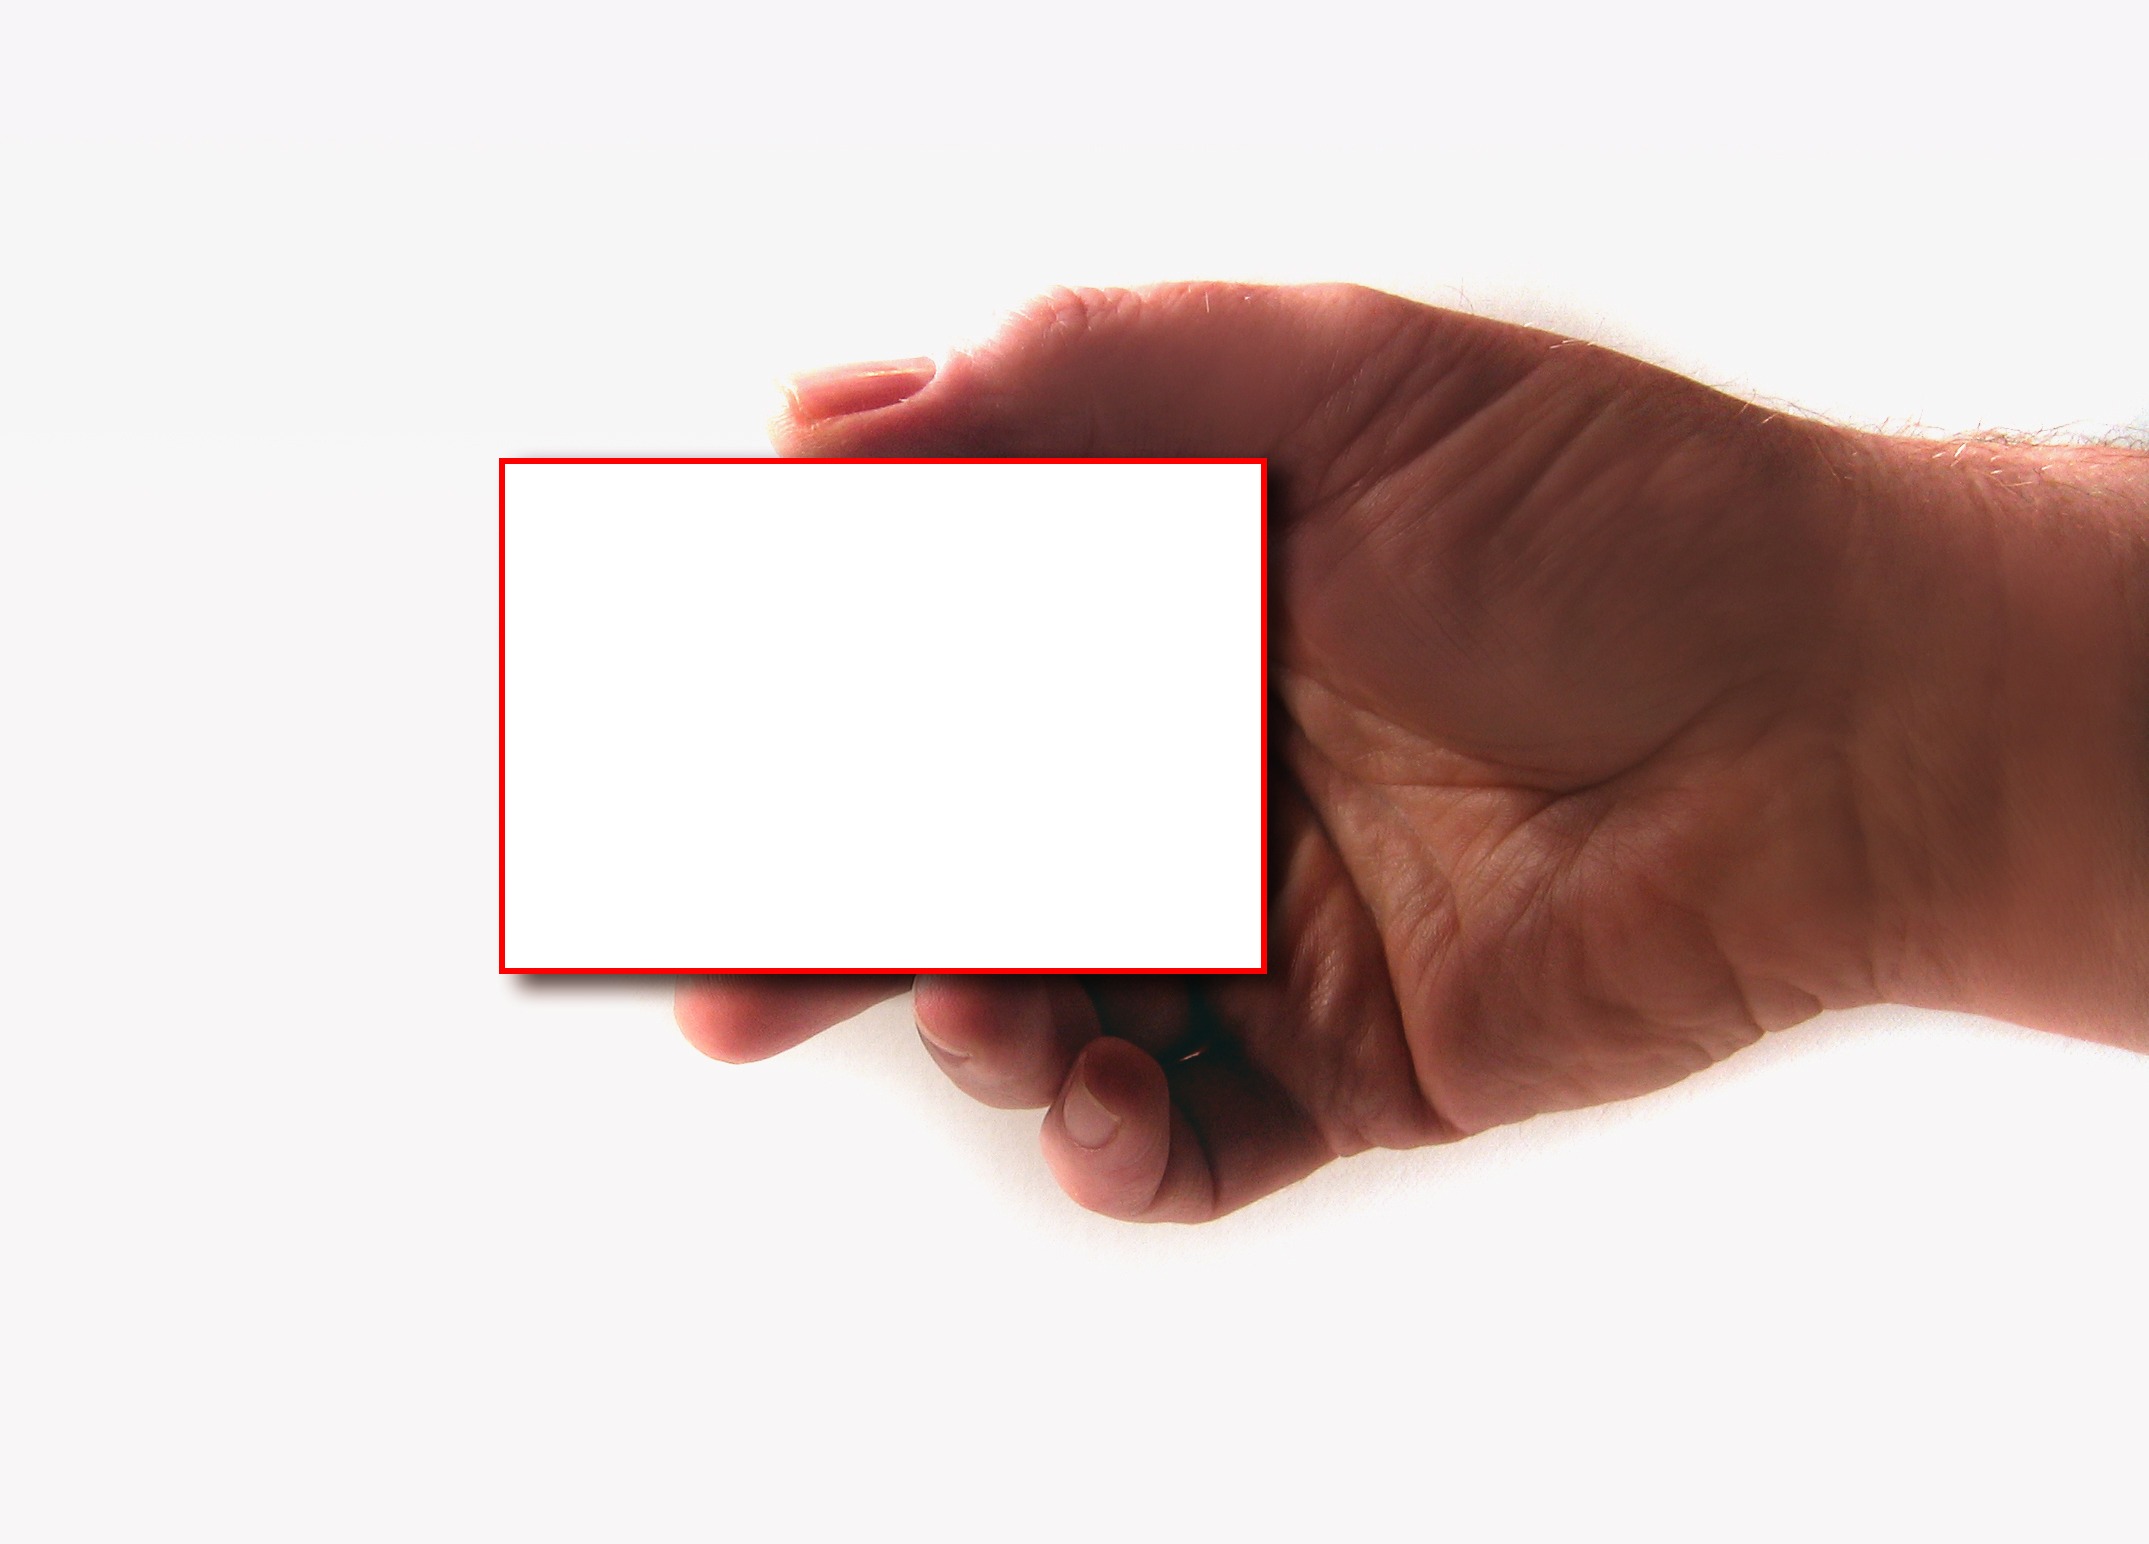
writing, hand, man, advertising, finger, show, map, present, label, brand, product, presentation, issue